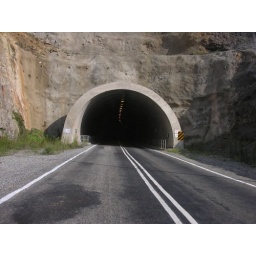
Artvin road in the mountains